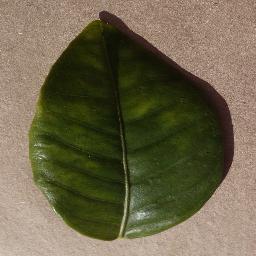
Label: Orange___Haunglongbing_(Citrus_greening)